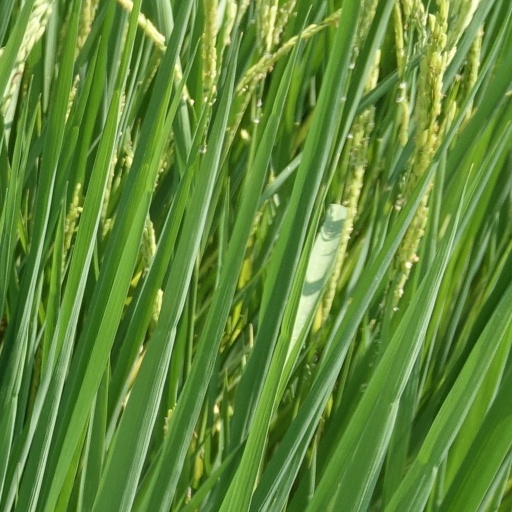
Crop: rice